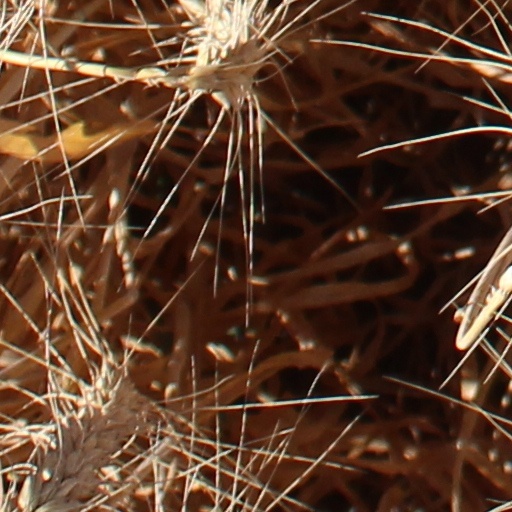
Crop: wheat